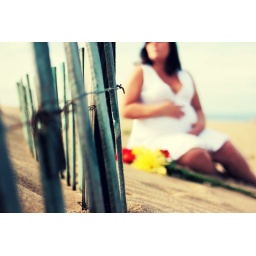
To see a world in a grain of sand and heaven in a wild flower ...